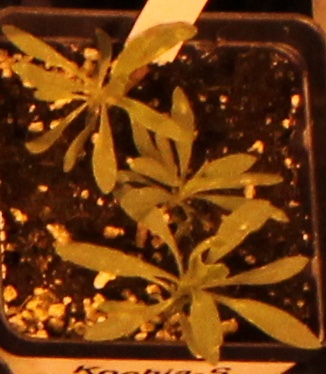
Label: Kochia